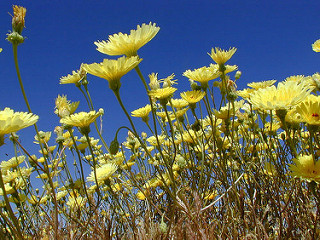
Flower: dandelion